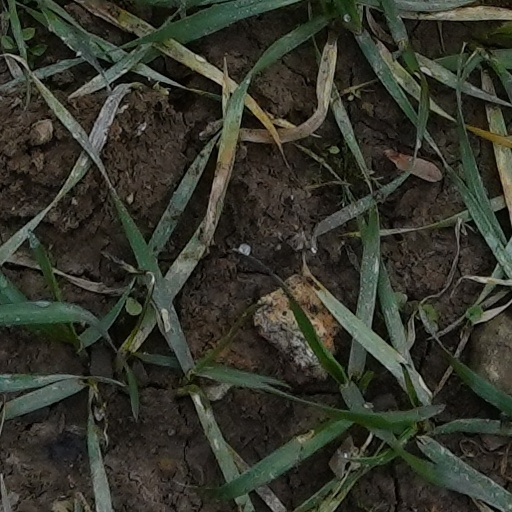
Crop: wheat